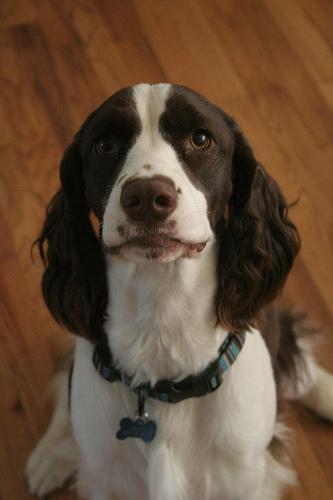
English_springer